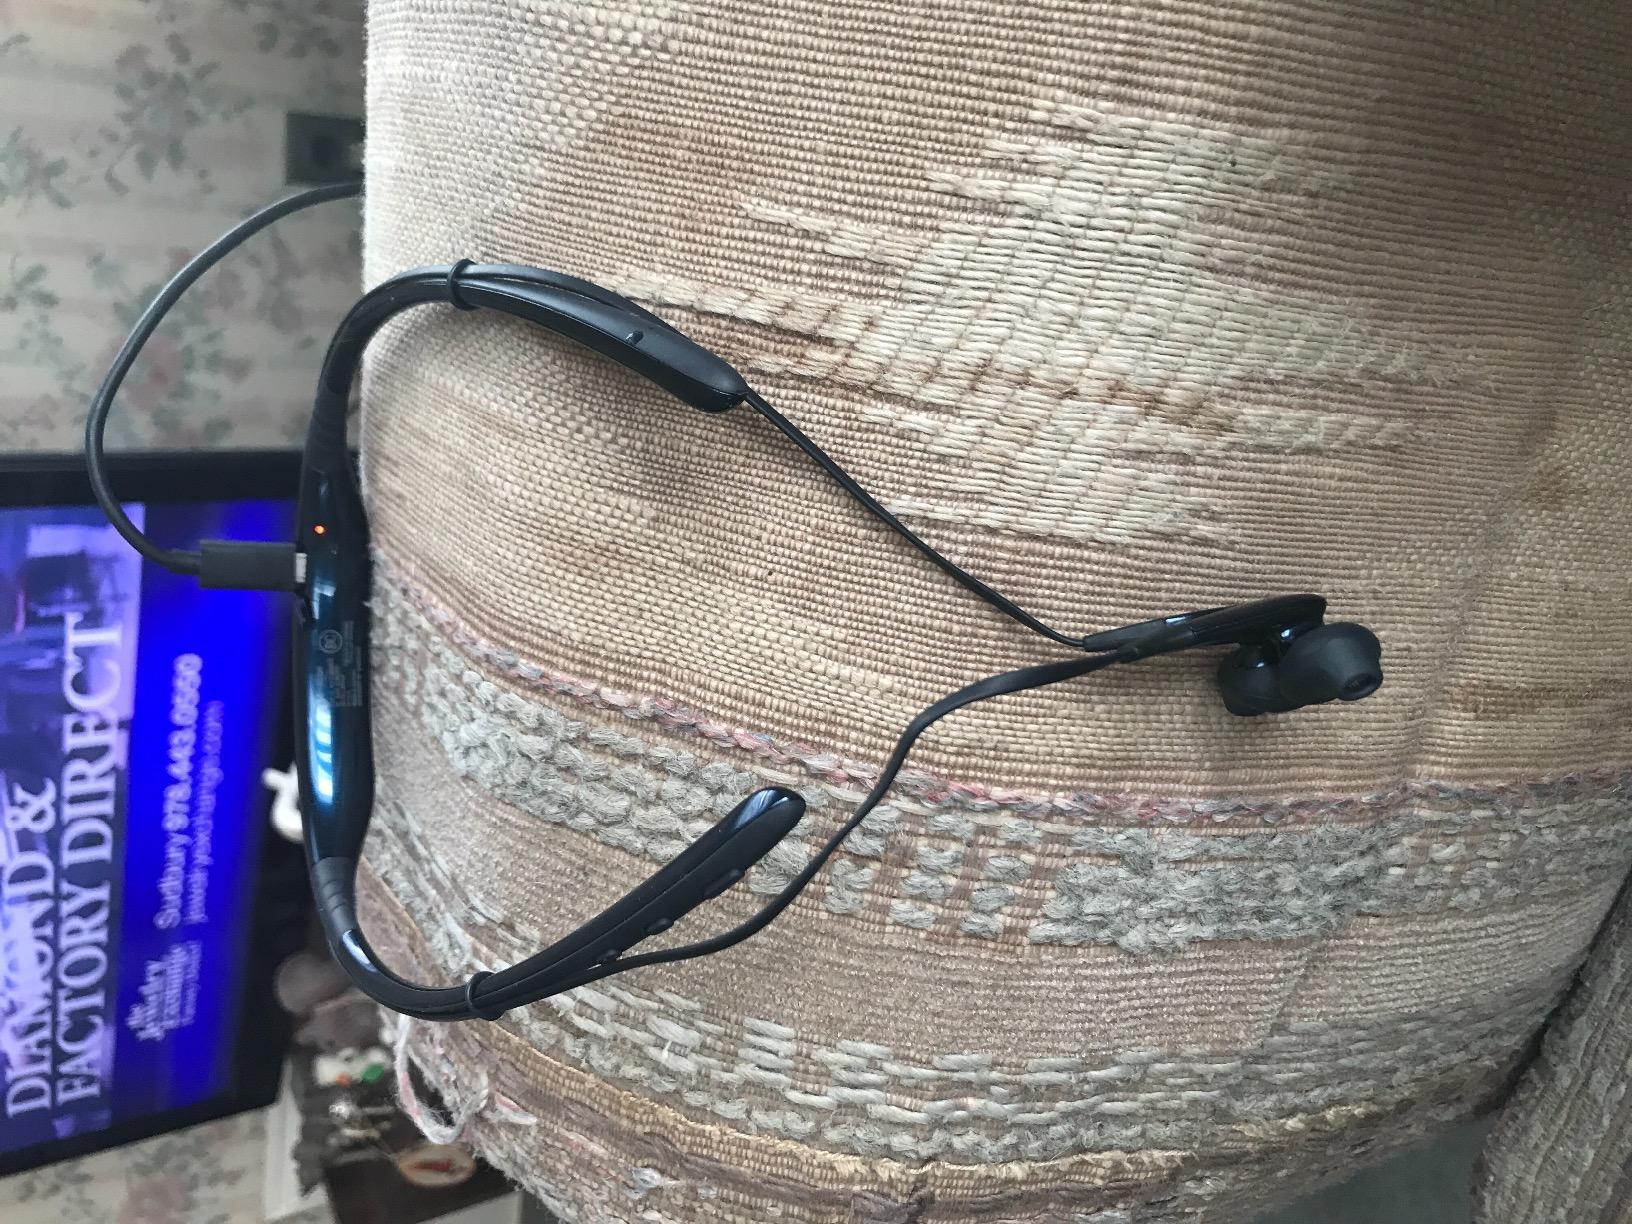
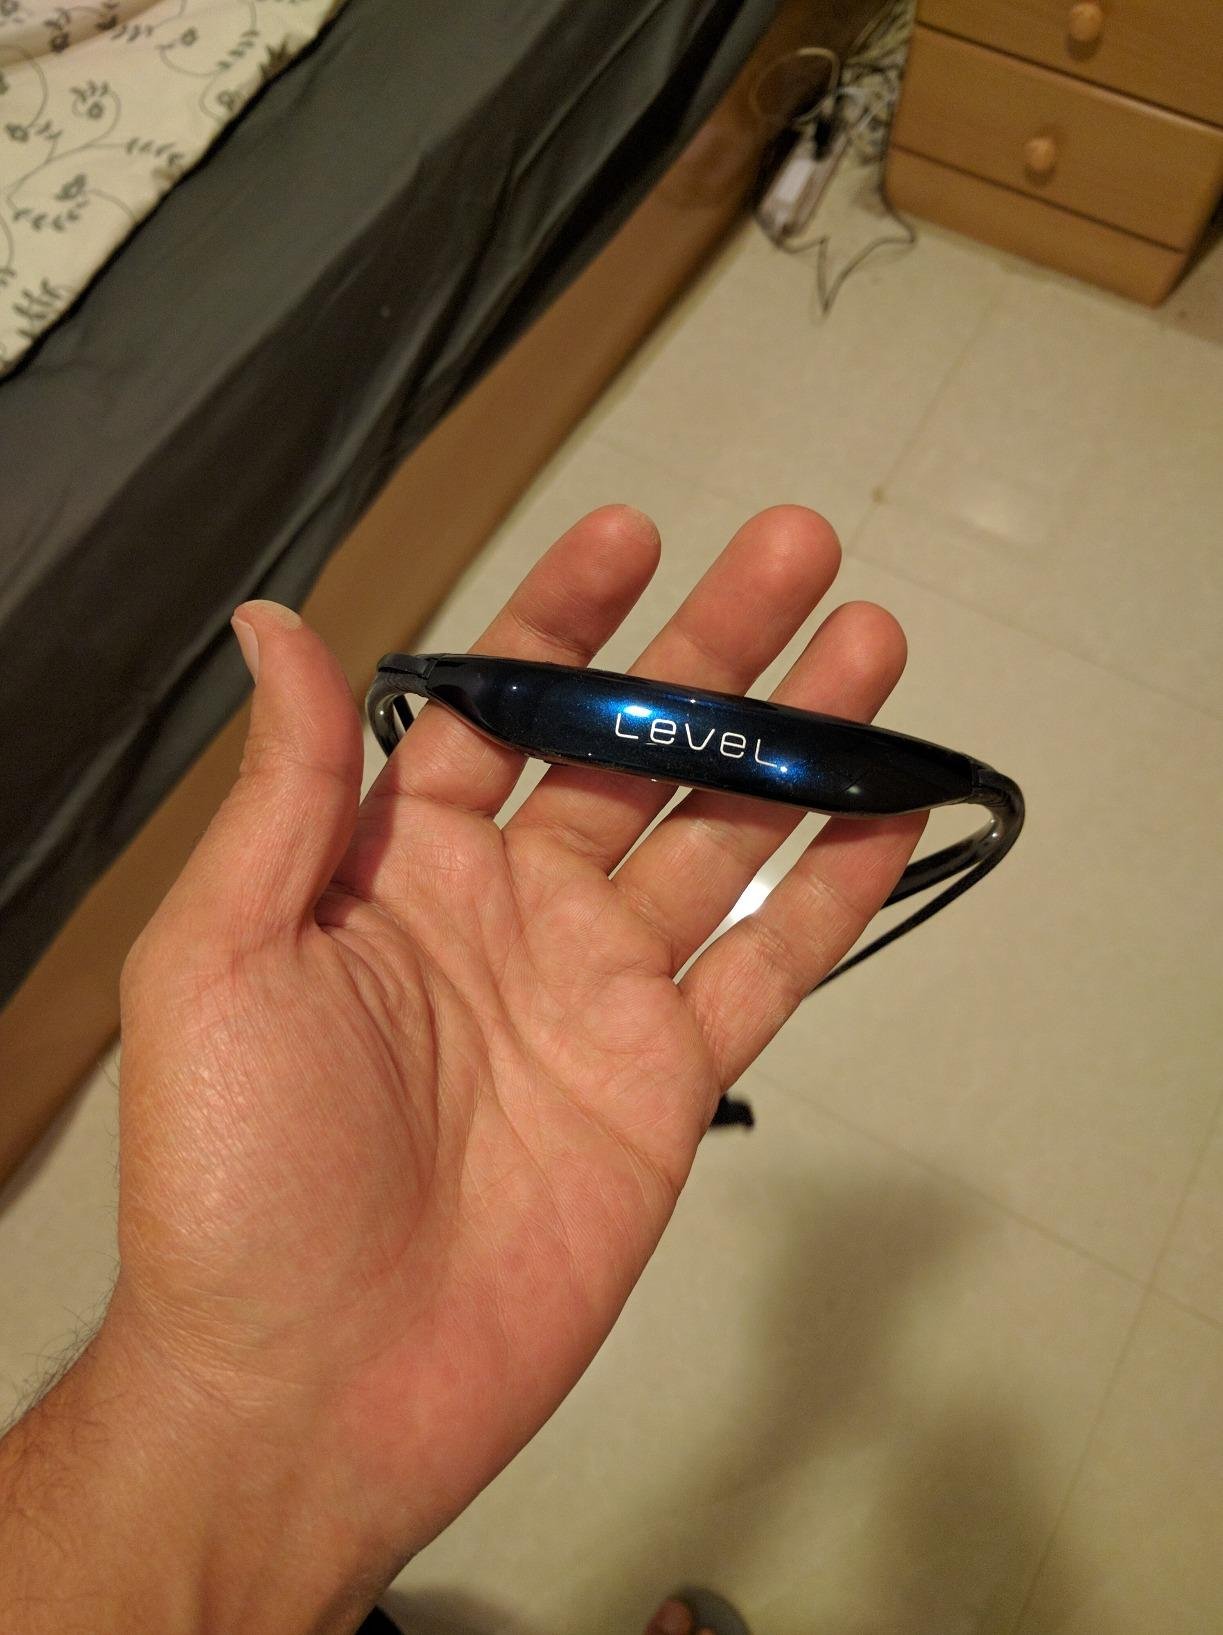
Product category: headphones
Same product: yes